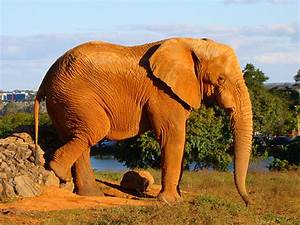
Label: elephant